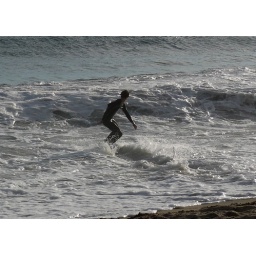
Going out in the white water